Leo (2023 Indian film)

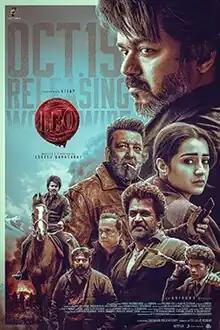
Theatrical release poster

Leo (also marketed as Leo: Bloody Sweet) is a 2023 Indian Tamil-language action thriller film directed by Lokesh Kanagaraj. Produced by Seven Screen Studio, it is the third instalment in the Lokesh Cinematic Universe. Partially inspired by the film "A History of Violence", the film stars Vijay in the titular role, alongside Sanjay Dutt, Arjun, Trisha, Gautham Vasudev Menon, Mysskin, Madonna Sebastian, George Maryan, Mansoor Ali Khan, Priya Anand and Mathew Thomas. In the film, Parthi, an outwardly humble man, is pursued by gangsters Antony and Harold Das who suspect him to be Antony's son Leo, previously presumed dead.